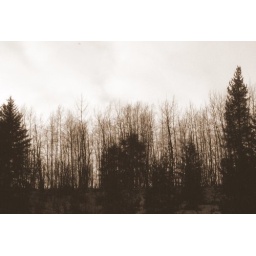
tree in the sky